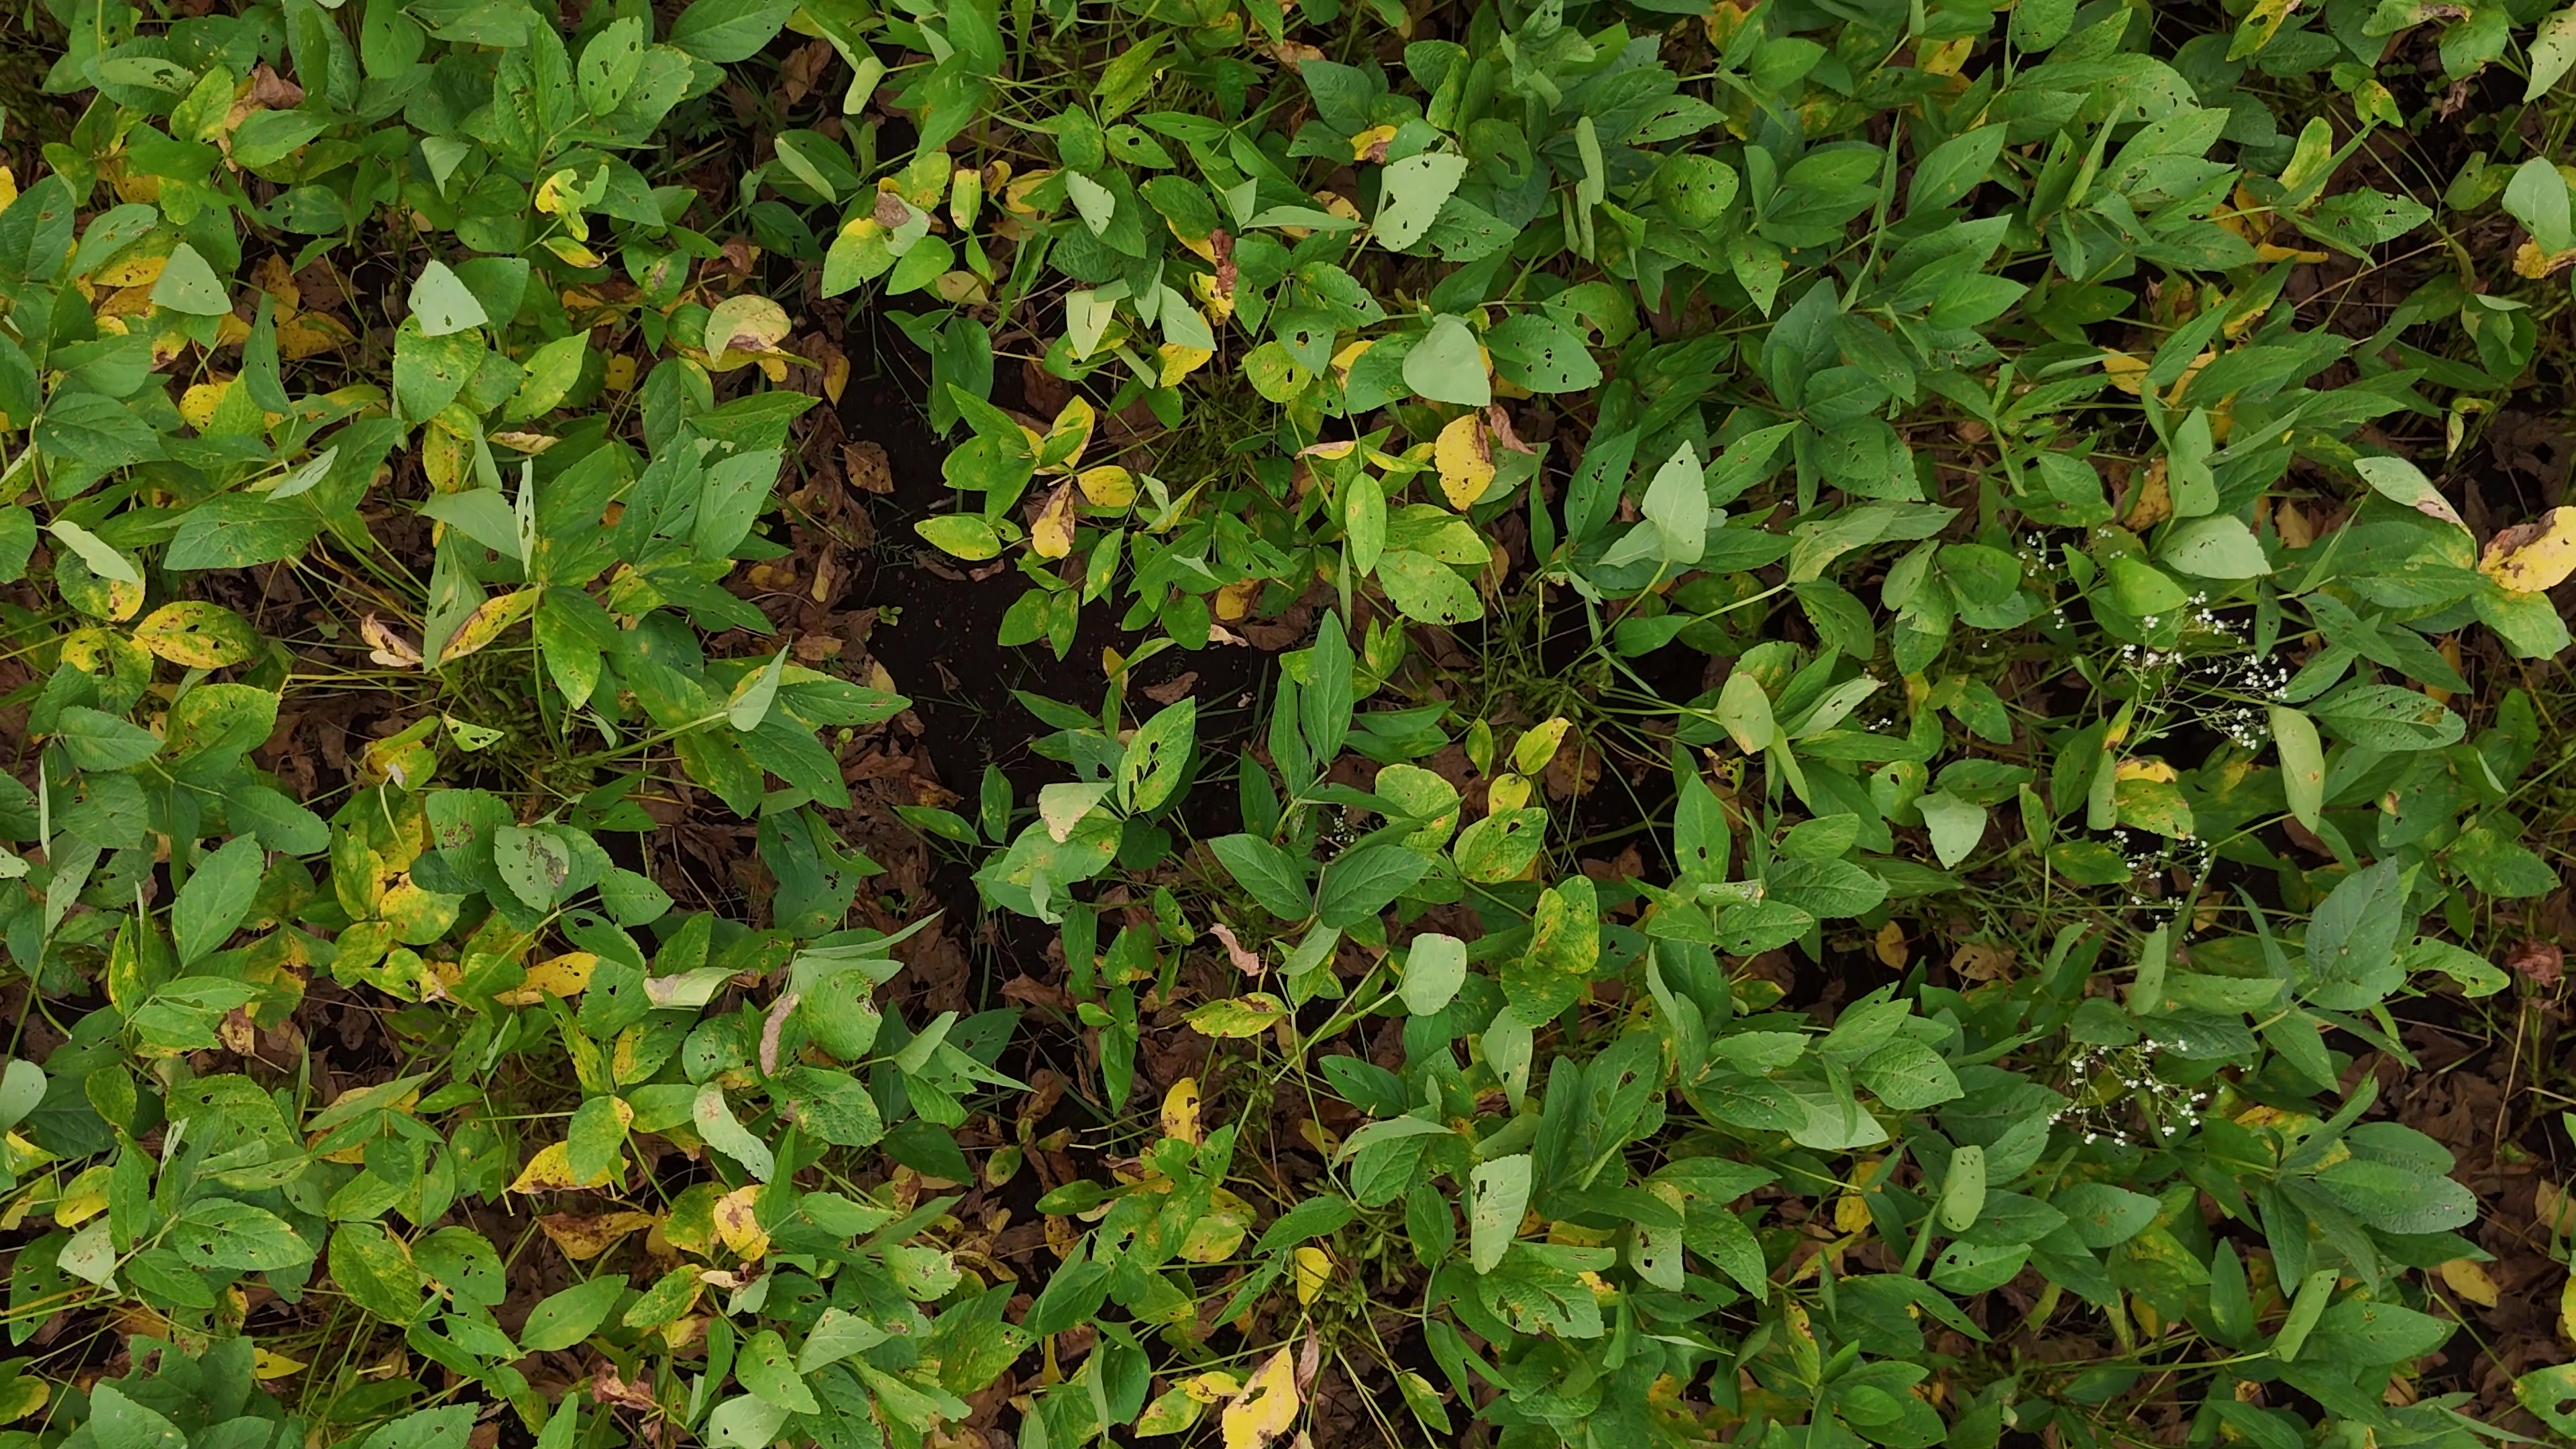
Label: Rust